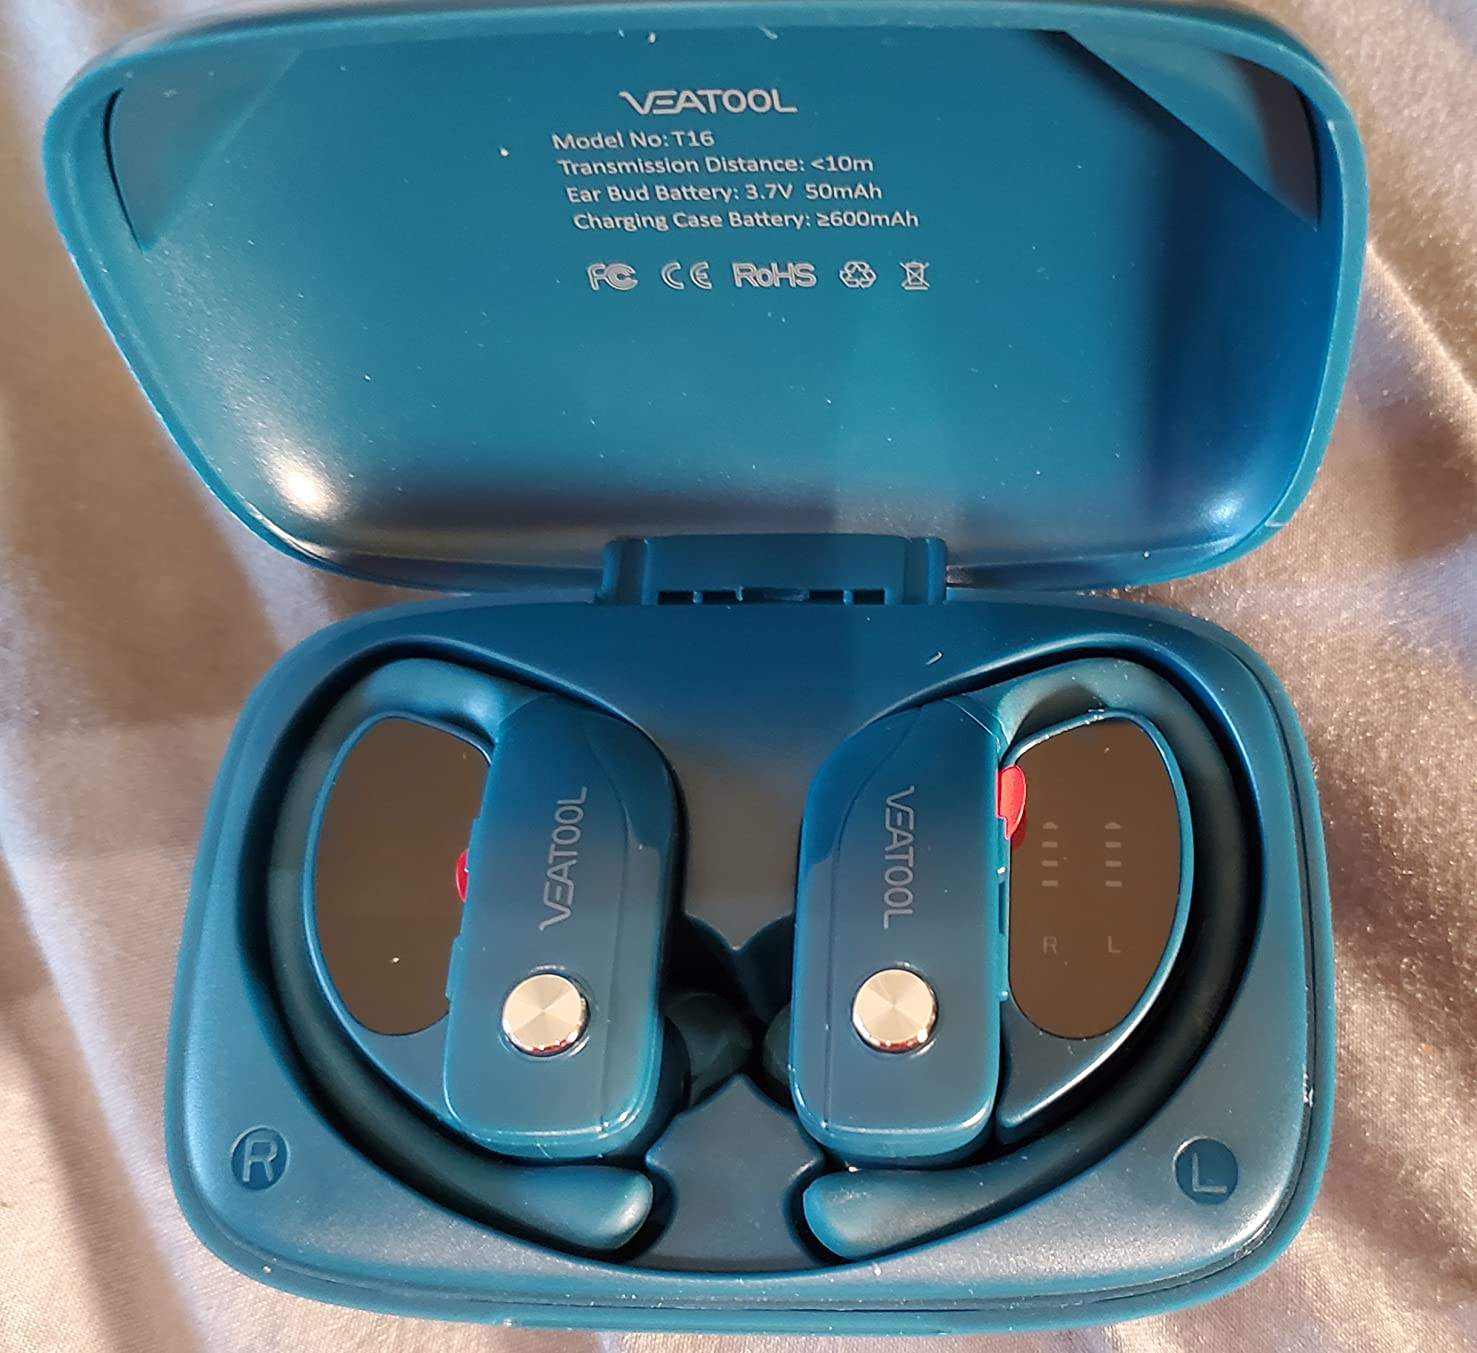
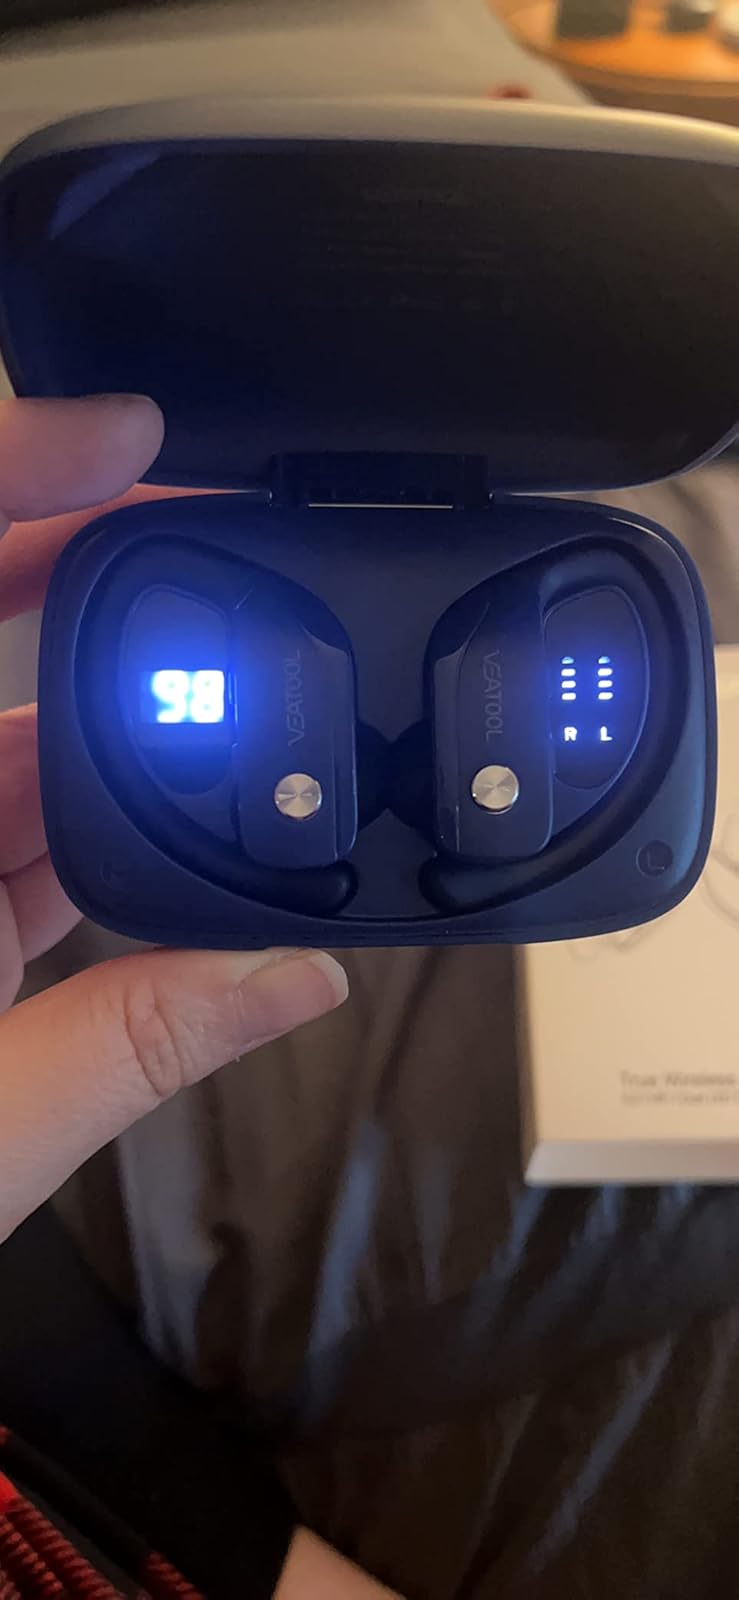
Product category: earbuds
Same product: no